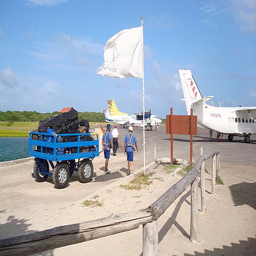
a large air plane on a run way
Two workers are hauling a big blue crate.
A group of men walking along an airport tarmac.
there is a small plane that is parked by the beach
Two men pull a large cart of luggage towards a small plane.